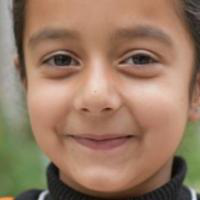
Age group: age 01-10